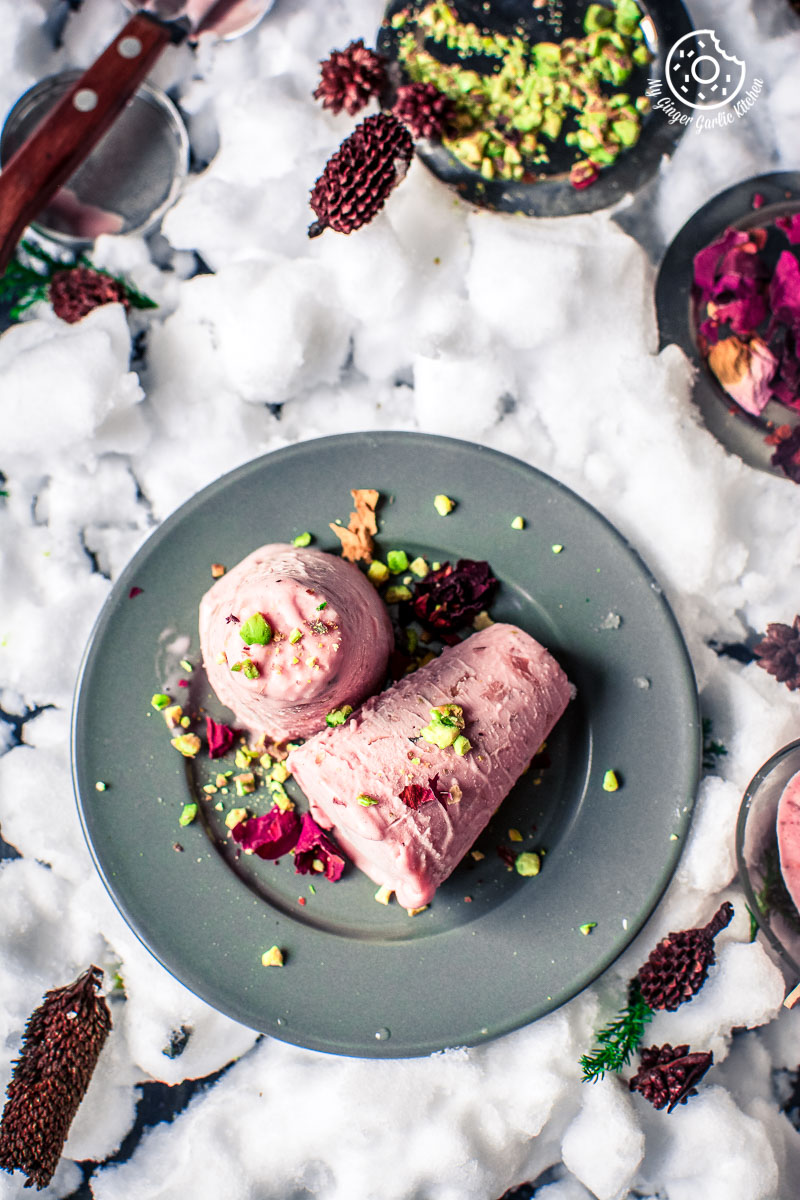
Dish: kulfi